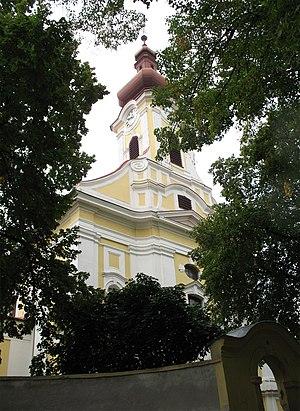
Močenok est un village de Slovaquie situé dans la région de Nitra.